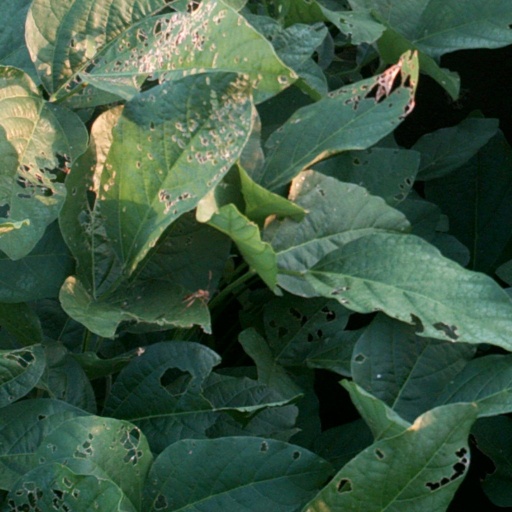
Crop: soybean